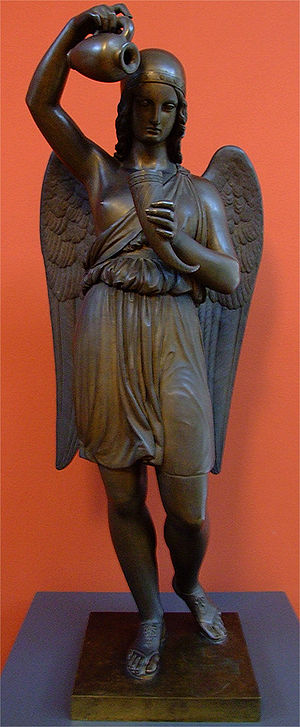
Valkyrie / Moderne kunst og kultur
Valkyrier var i nordisk mytologi en gruppe af feminine magter, der blev associeret med krig og død og guden Odin. Kilderne beretter, at de var gudinder, der udpegede hvilke krigere, der skulle falde i kamp, og som skulle tilbringe efterlivet i Odins borg Valhal. Denne funktion knyttede dem til skæbnebegrebet, der spillede en stor rolle i nordisk kultur. I Valhal ville krigerne blive medlemmer af Odins hird, einherjerne, som skulle kæmpe for ham i den sidste kamp ved Ragnarok. I dette dødsrige ville krigere blive opvartet af valkyrier. I flere heltesagn og digte optræder valkyrierne også som dødelige krigeres elskerinder. I dem fremstilles de også ofte som kongedøtre og knyttes til svaner. Disse digte blev forfattet til aristokratiet og afspejlede derfor de forestillinger, der var udbredt i samfundets øverste lag. De var en del af en særlig krigerideologi centreret omkring Valhallamytologien, som var opstået i perioden før vikingetiden. I den ideologi indgik valkyrierne som et vigtigt element. Denne ideologi havde stor udbredelse indtil religionsskiftet.